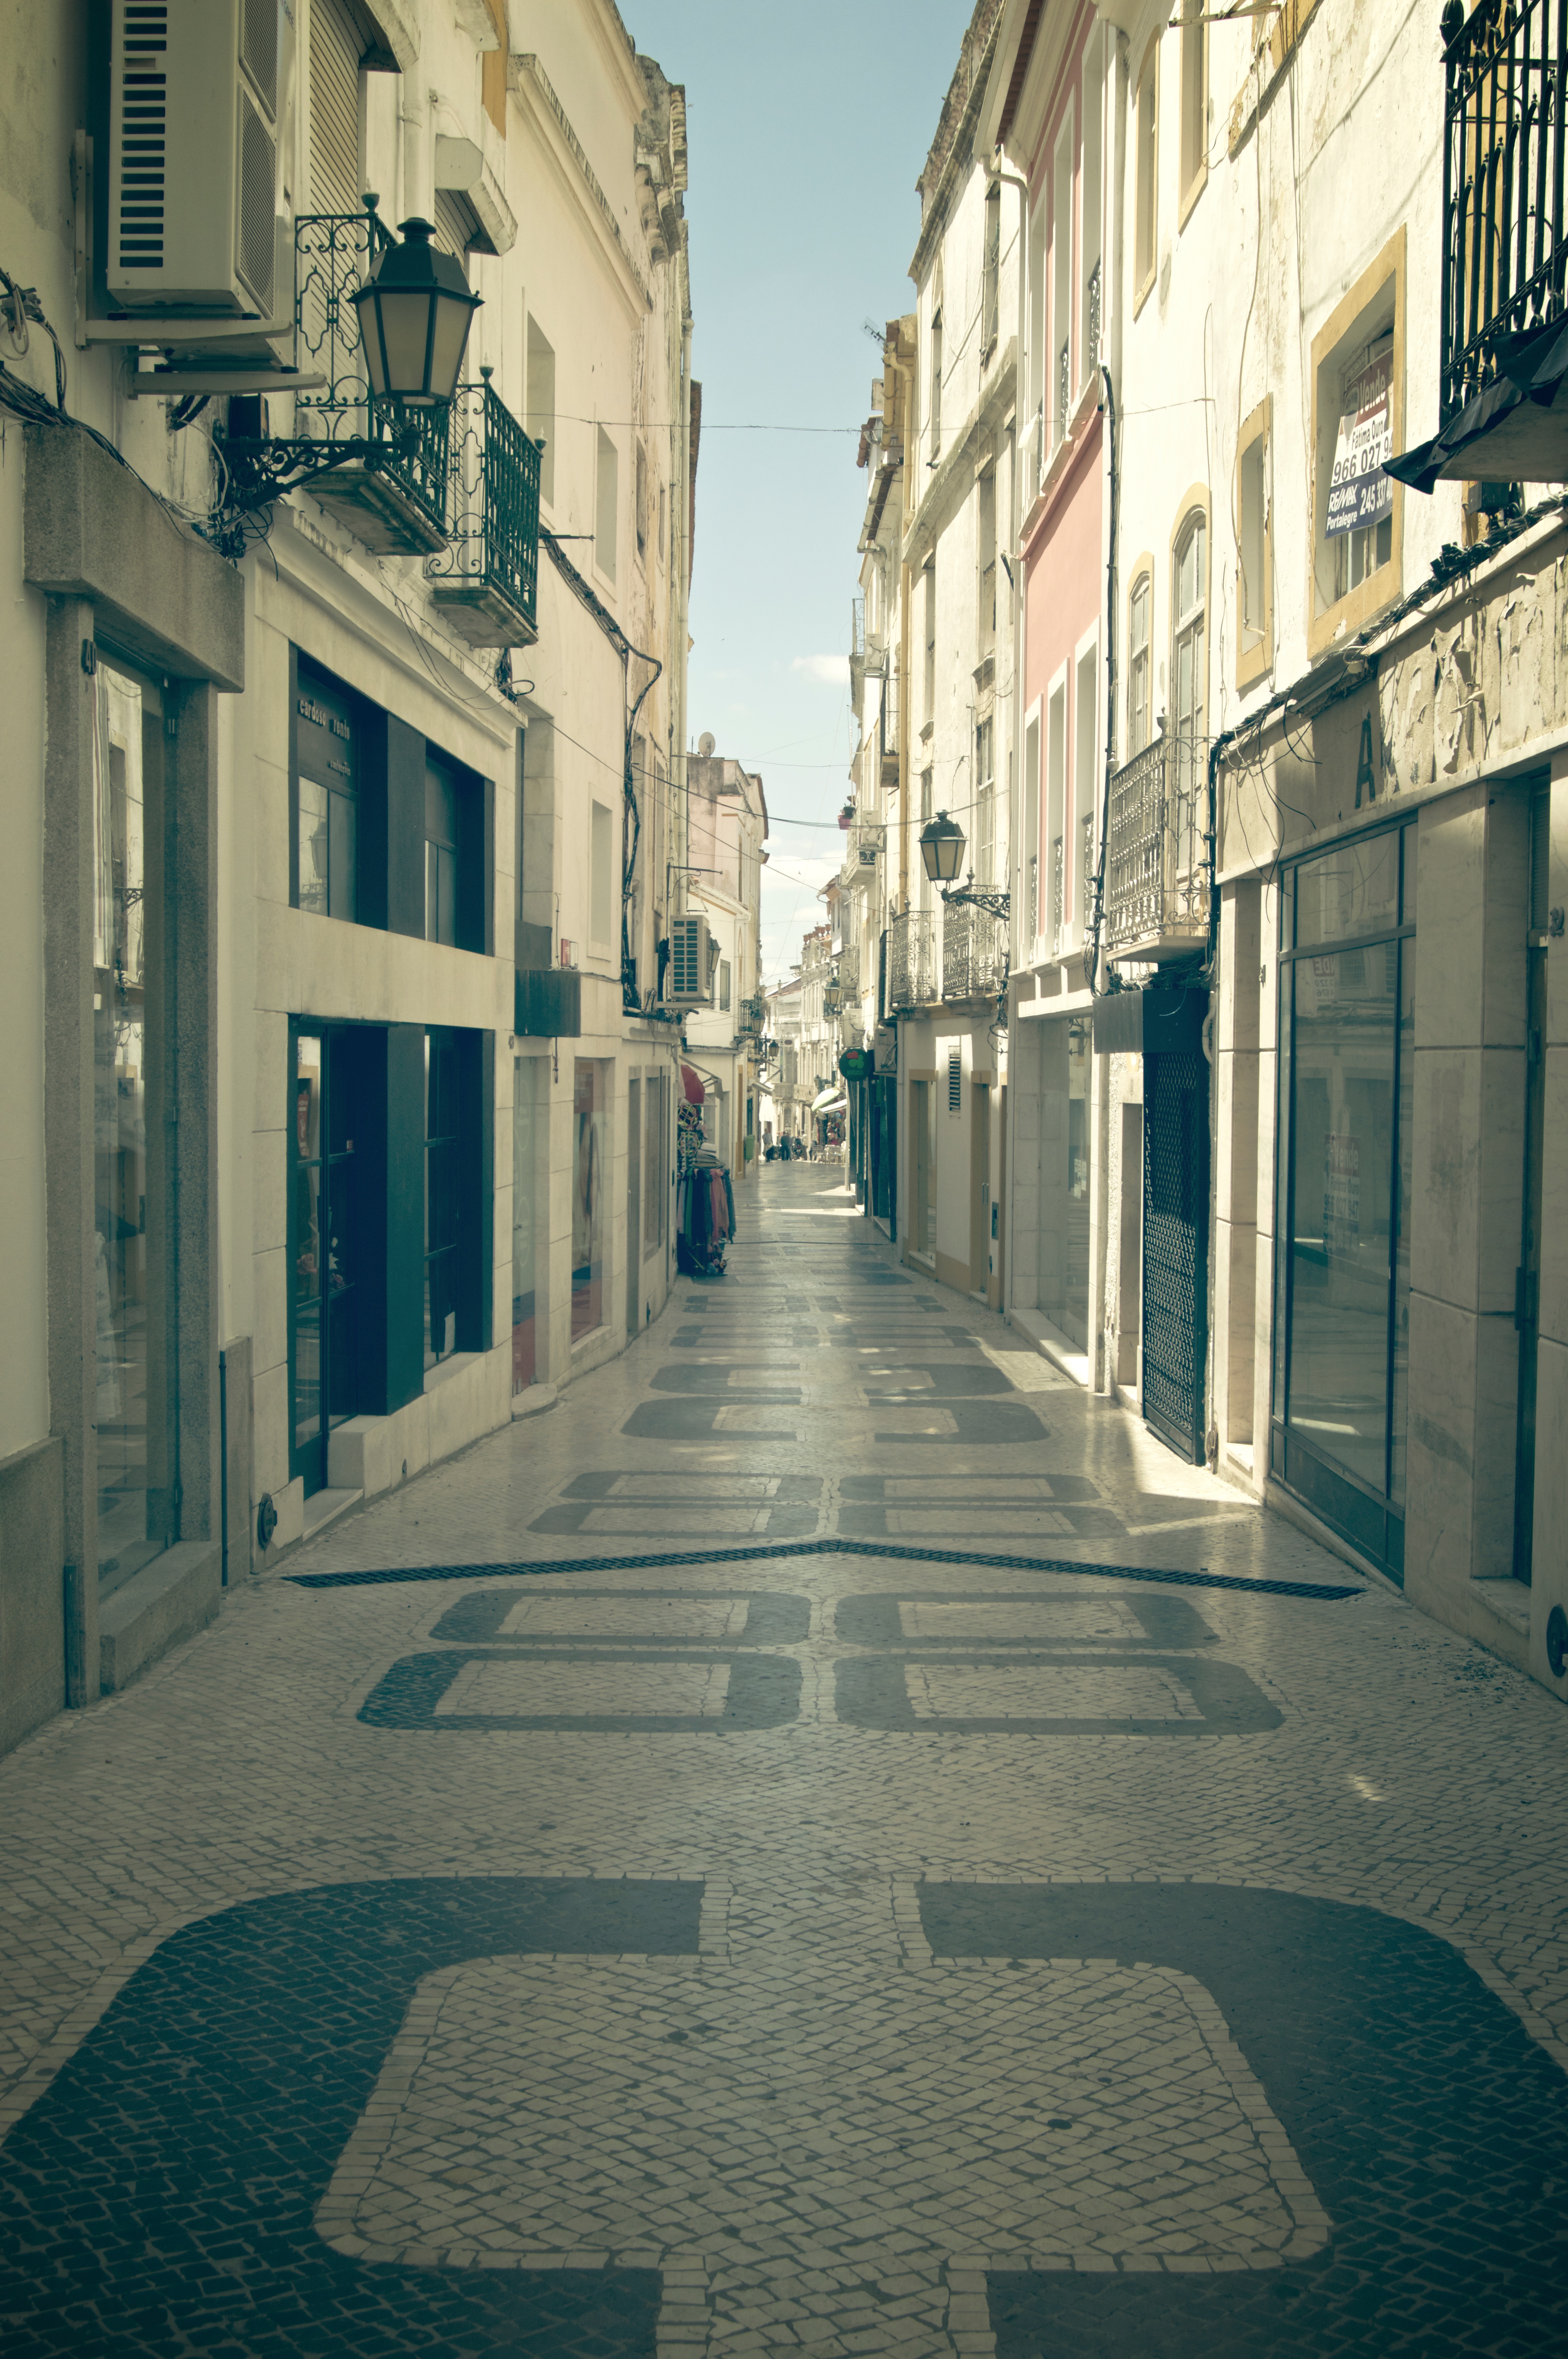
architecture, road, street, town, alley, city, cityscape, downtown, lane, infrastructure, neighbourhood, road surface, urban area, residential area, human settlement, nonbuilding structure